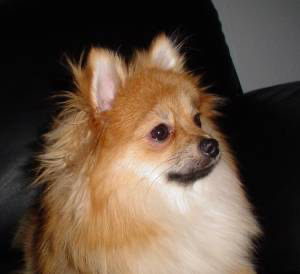
Animal: dog
Breed: pomeranian